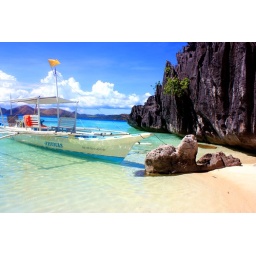
The white boat was our ride to our day on our own beach in paradise - Coron Island, Palawan, Phillipines